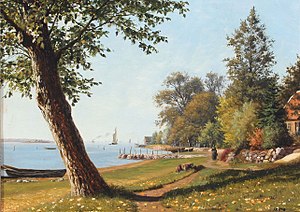
Carl Rasmussen (maler)
Svendborgsund på en rolig sommerdag
Jens Erik Carl Rasmussen var en dansk kunstmaler, der særlig var kendt for sine Grønlands- og marinemalerier.